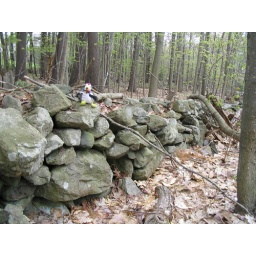
Ronnie climbs a stone wall in Massachusetts